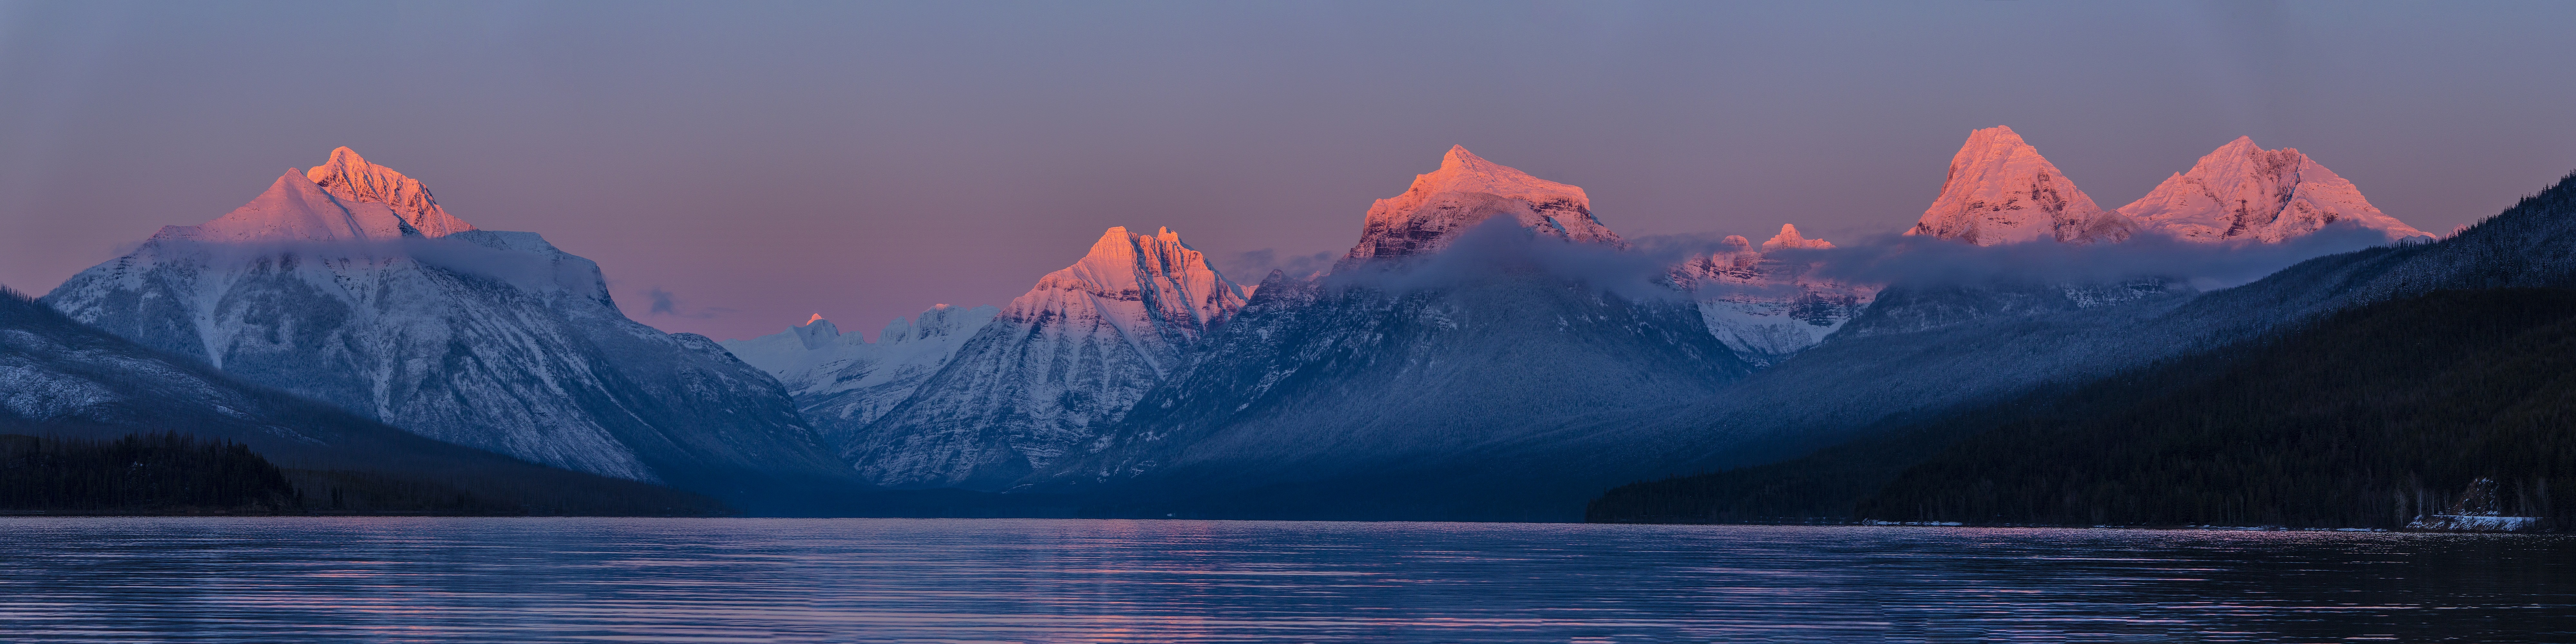
landscape, water, mountain, sunrise, sunset, skyline, dawn, peak, mountain range, dusk, evening, twilight, reflection, scenic, usa, fjord, mountains, montana, glacier national park, lake mcdonald, landform, geographical feature, atmospheric phenomenon, mountainous landforms, glacial landform, geological phenomenon